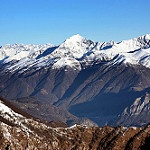
Label: mountain